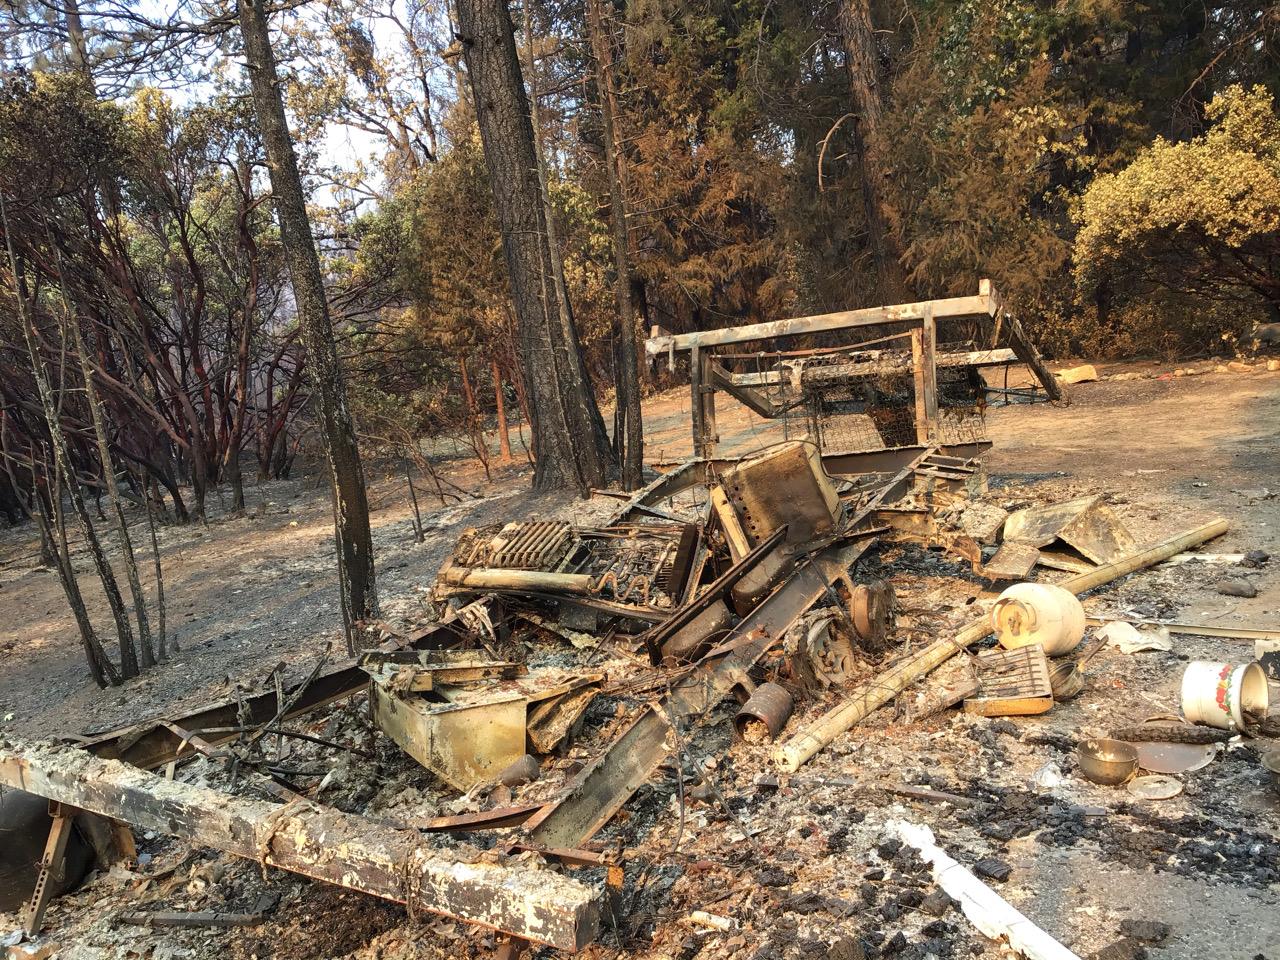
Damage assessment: destroyed